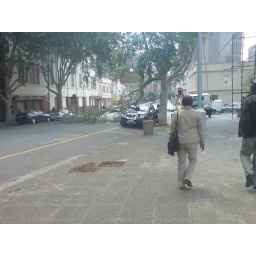
I was walking between buildings at work in the CBD Johannesburg when a tree accidently fell on a car.. LOL.